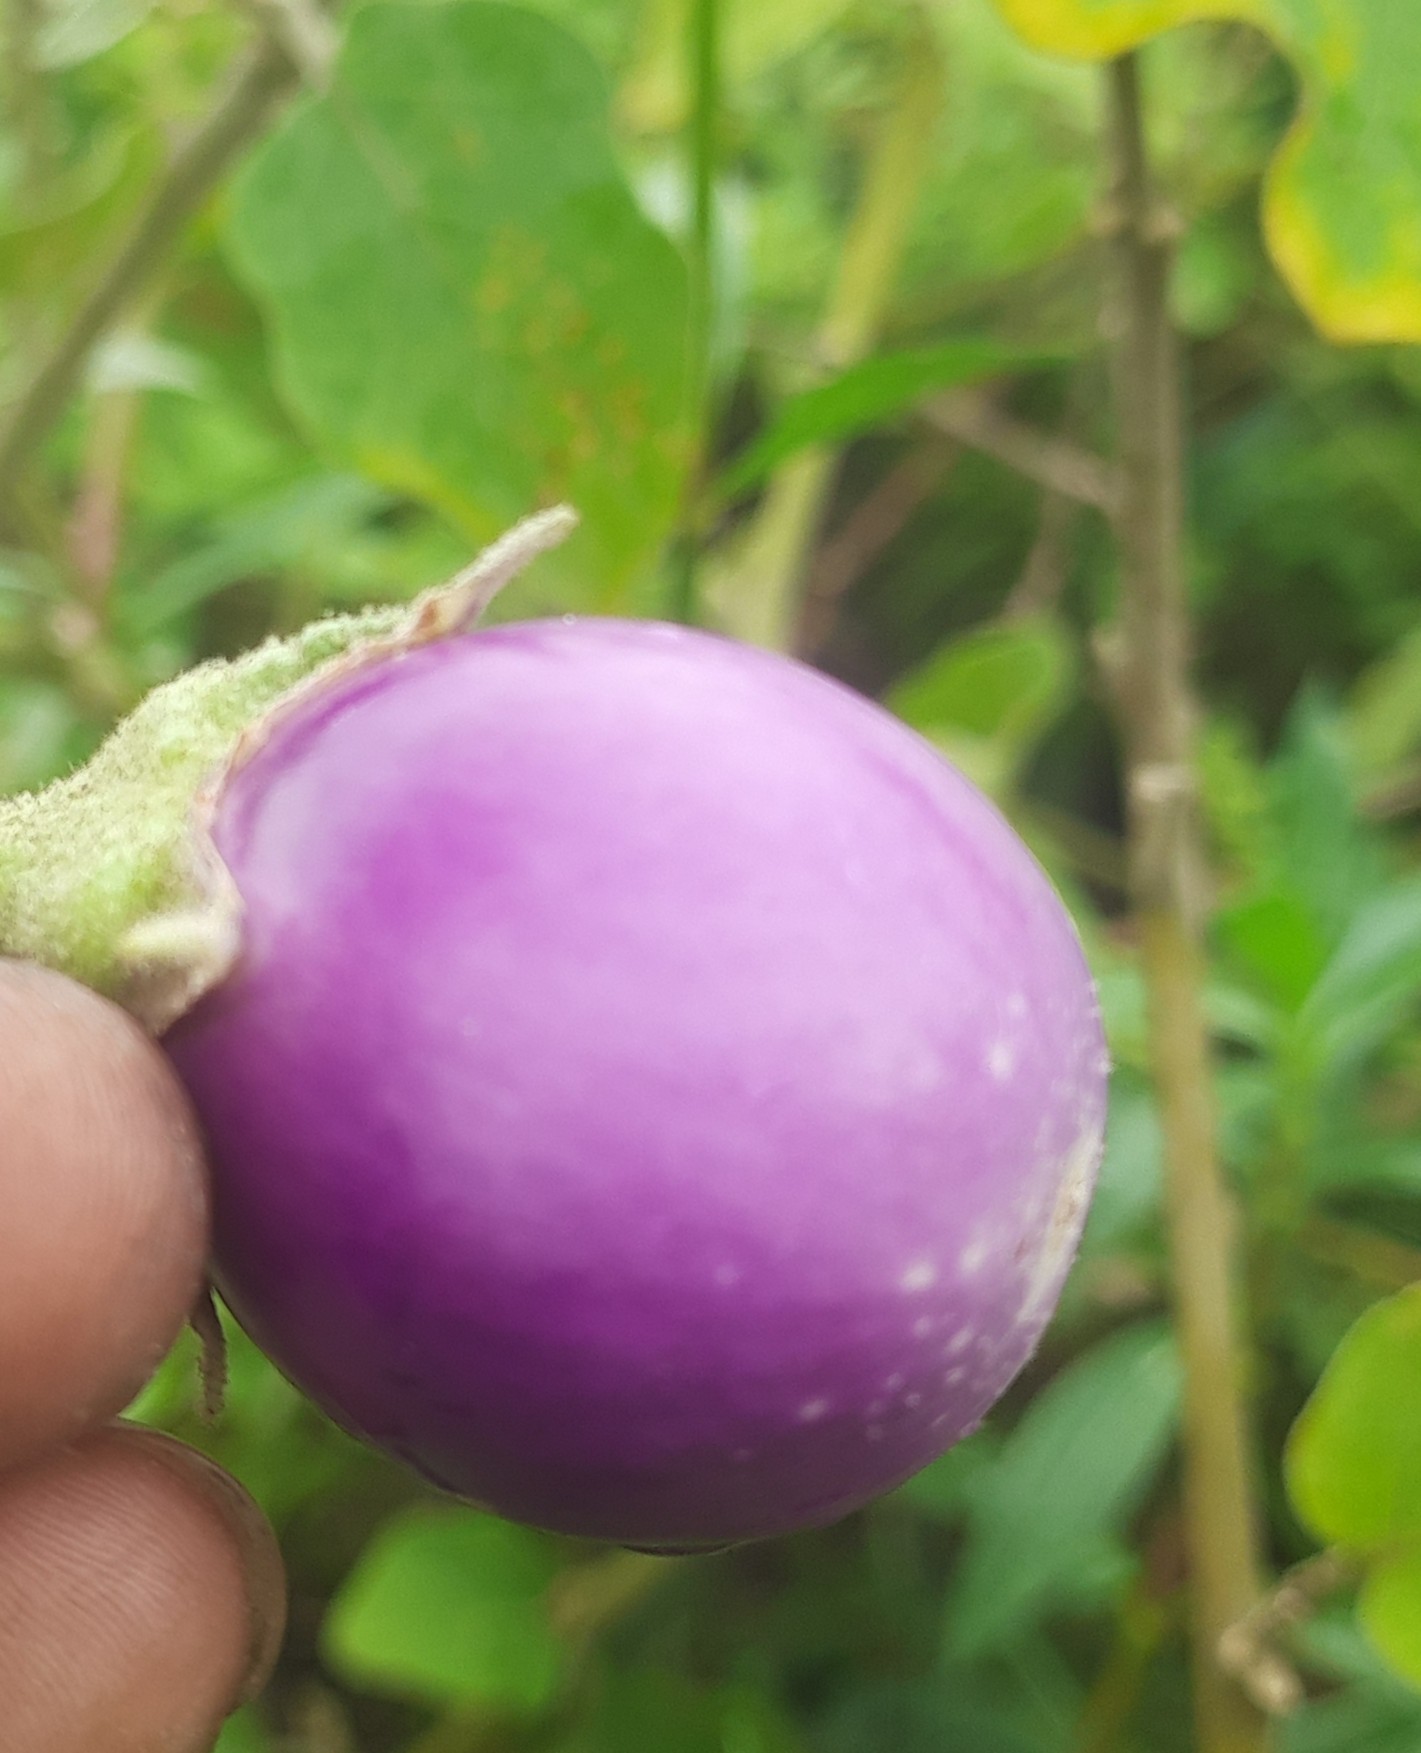
Label: Healty Brinjal